Describe the emotion expressed in this image:  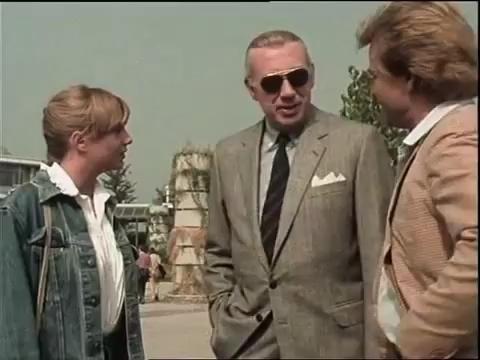
This person displays Fear, valence and arousal with low intensity.